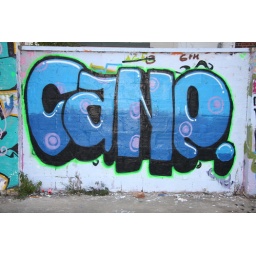
Grafitti on a wall on waste ground near Botoloh Street Norwich England; Taken 7th September 2009.